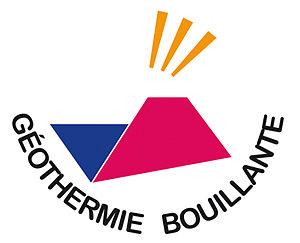
La centrale géothermique de Bouillante est une centrale électrique géothermique de Guadeloupe située dans la commune de Bouillante à l'ouest de Basse-Terre à 15 kilomètres linéaires du volcan de la Soufrière. Première centrale géothermique productrice d’électricité en France, elle est exploitée par l'entreprise Géothermie–Bouillante, filiale du BRGM et d'EDF, rachetée en 2016 par le groupe américain Ormat Technologies.